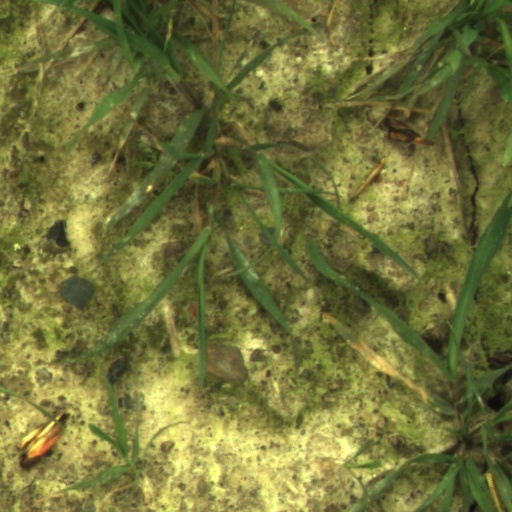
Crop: wheat